Glastonbury and Street railway station

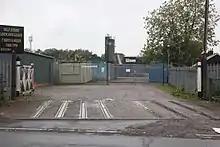
As seen in 2018

The site is now used by a timber merchant and for storage. Replica level crossing gates have been placed at the entrance.